Doñana disaster

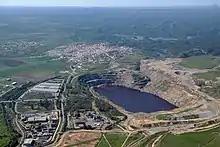
Aznalcóllar mine.

As a result of the ecological disaster, nothing survived because of the high acidity of the waste, which contained a mixture of lead, copper, zinc, cadmium and other metals, along with sulphides, The industrial disaster led to a chain of serious environmental issues in the Andalusia region. A not very visible toxic chain spread through the nature which was difficult to break down. High levels of heavy metals are still embedded in soil and water and have found a way into the wildlife. Another major problem lies in the health of the animals that lived around the park. In this mixture of swamps and woodlands, 300 species of birds breed, feed or stop over on their migratory route between Northern Europe and Africa. This migration soon came to an end when the dam burst; almost 2,000 birds, chicks, eggs, and nests were killed or destroyed and of dead fish (mainly carps, mullets, Andalusian barbels, and eels) were collected in the aftermath.